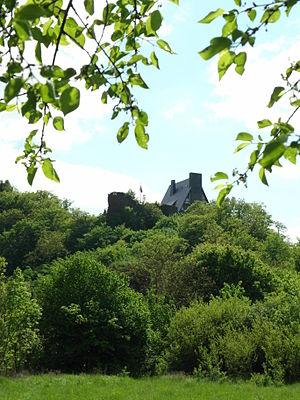
Le maréchal Henry Seymour Conway était un général et homme d'État britannique. Frère de Francis Seymour-Conway et cousin de Horace Walpole, il commença sa carrière militaire pendant la Guerre de Succession d'Autriche. Il a occupé divers postes politiques, dont Secrétaire en chef pour l'Irlande, secrétaire d'État au Département du Sud, Leader de la Chambre des communes et secrétaire d'État au Département du Nord. Il a finalement accédé au poste de commandant en chef des forces.